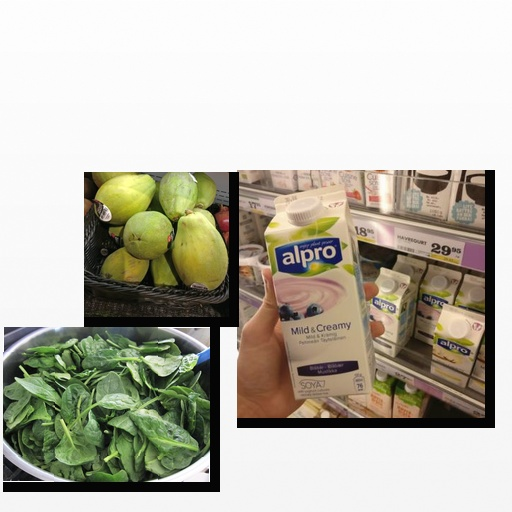
Food items: papaya, spinach, blueberry_soy_yogurt